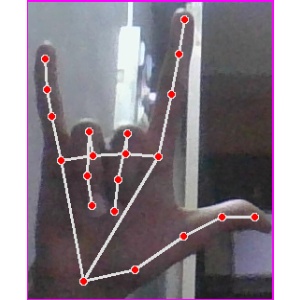
अक्षर: व